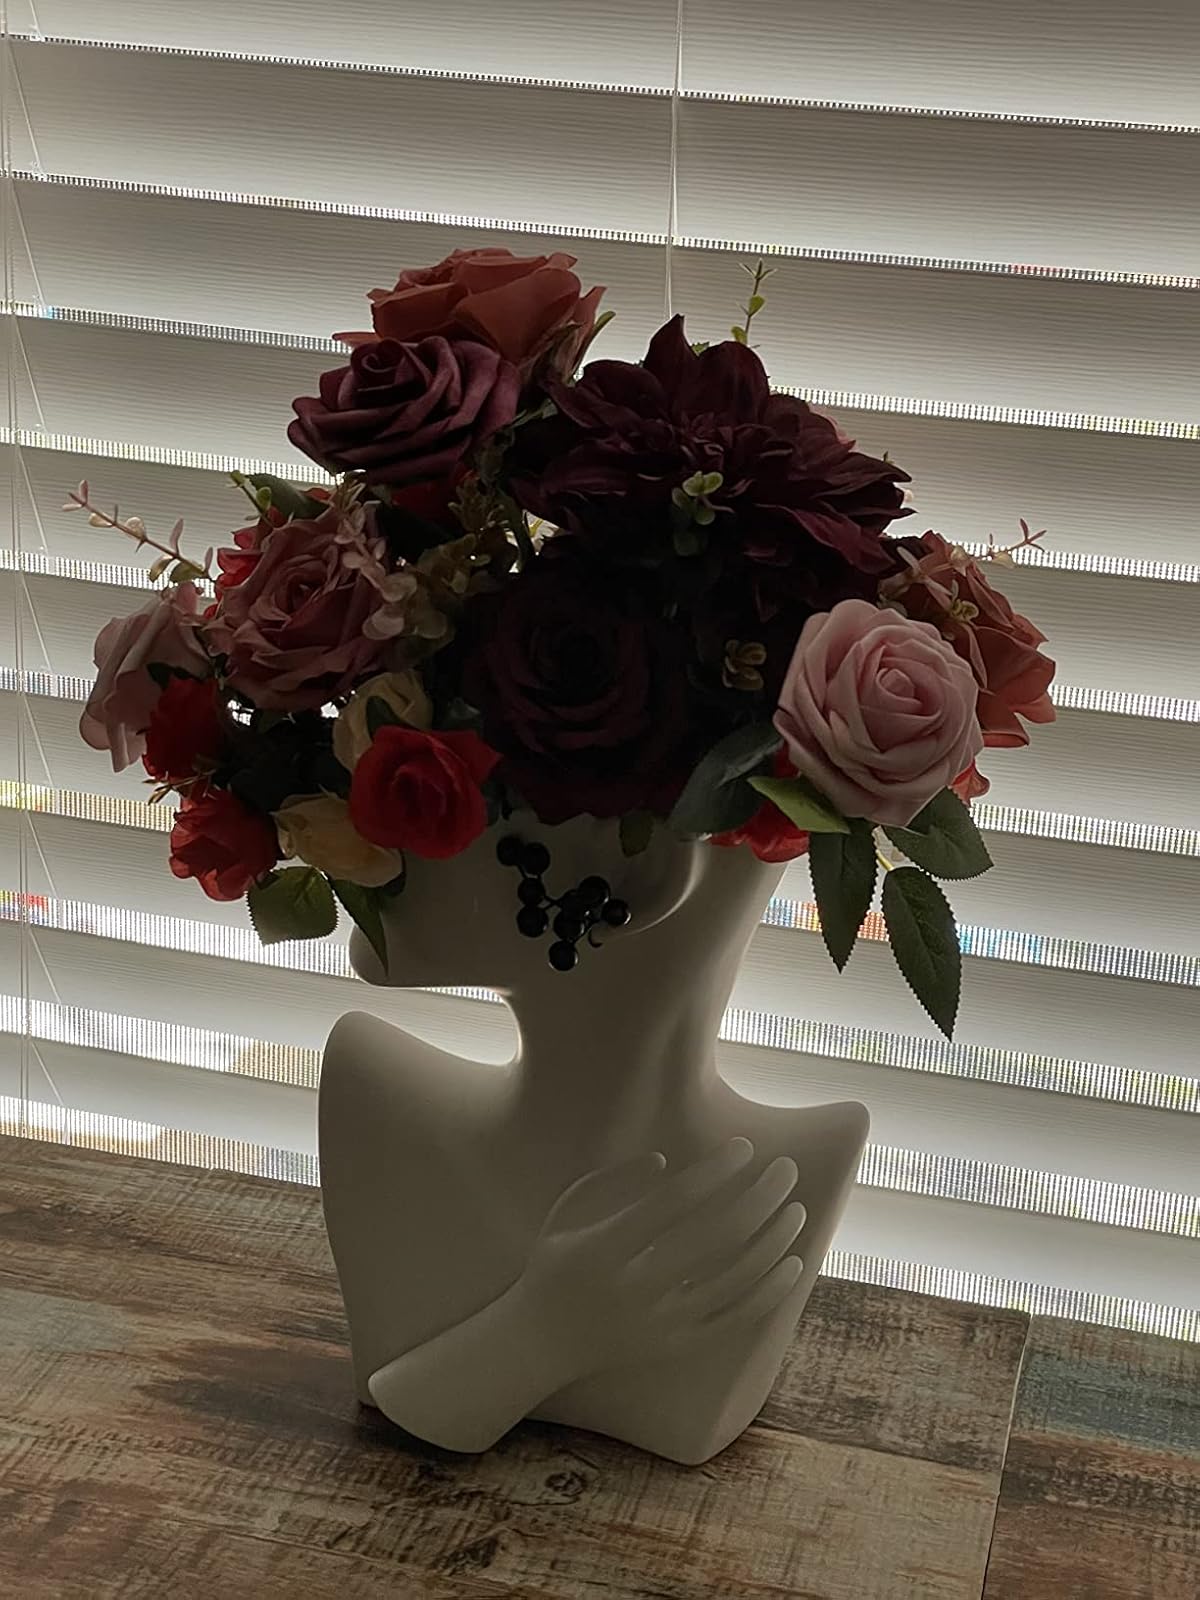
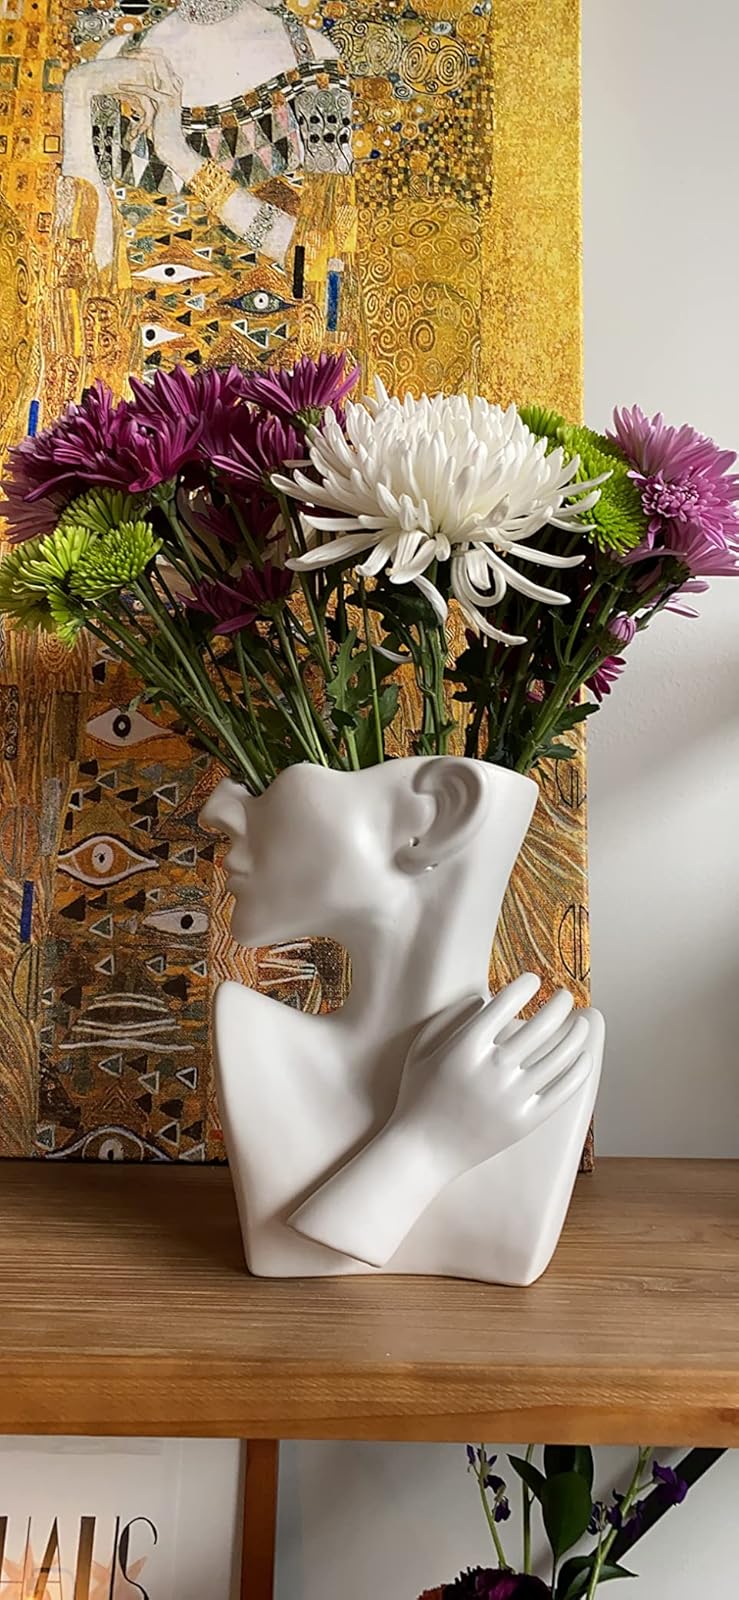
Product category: vase
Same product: yes